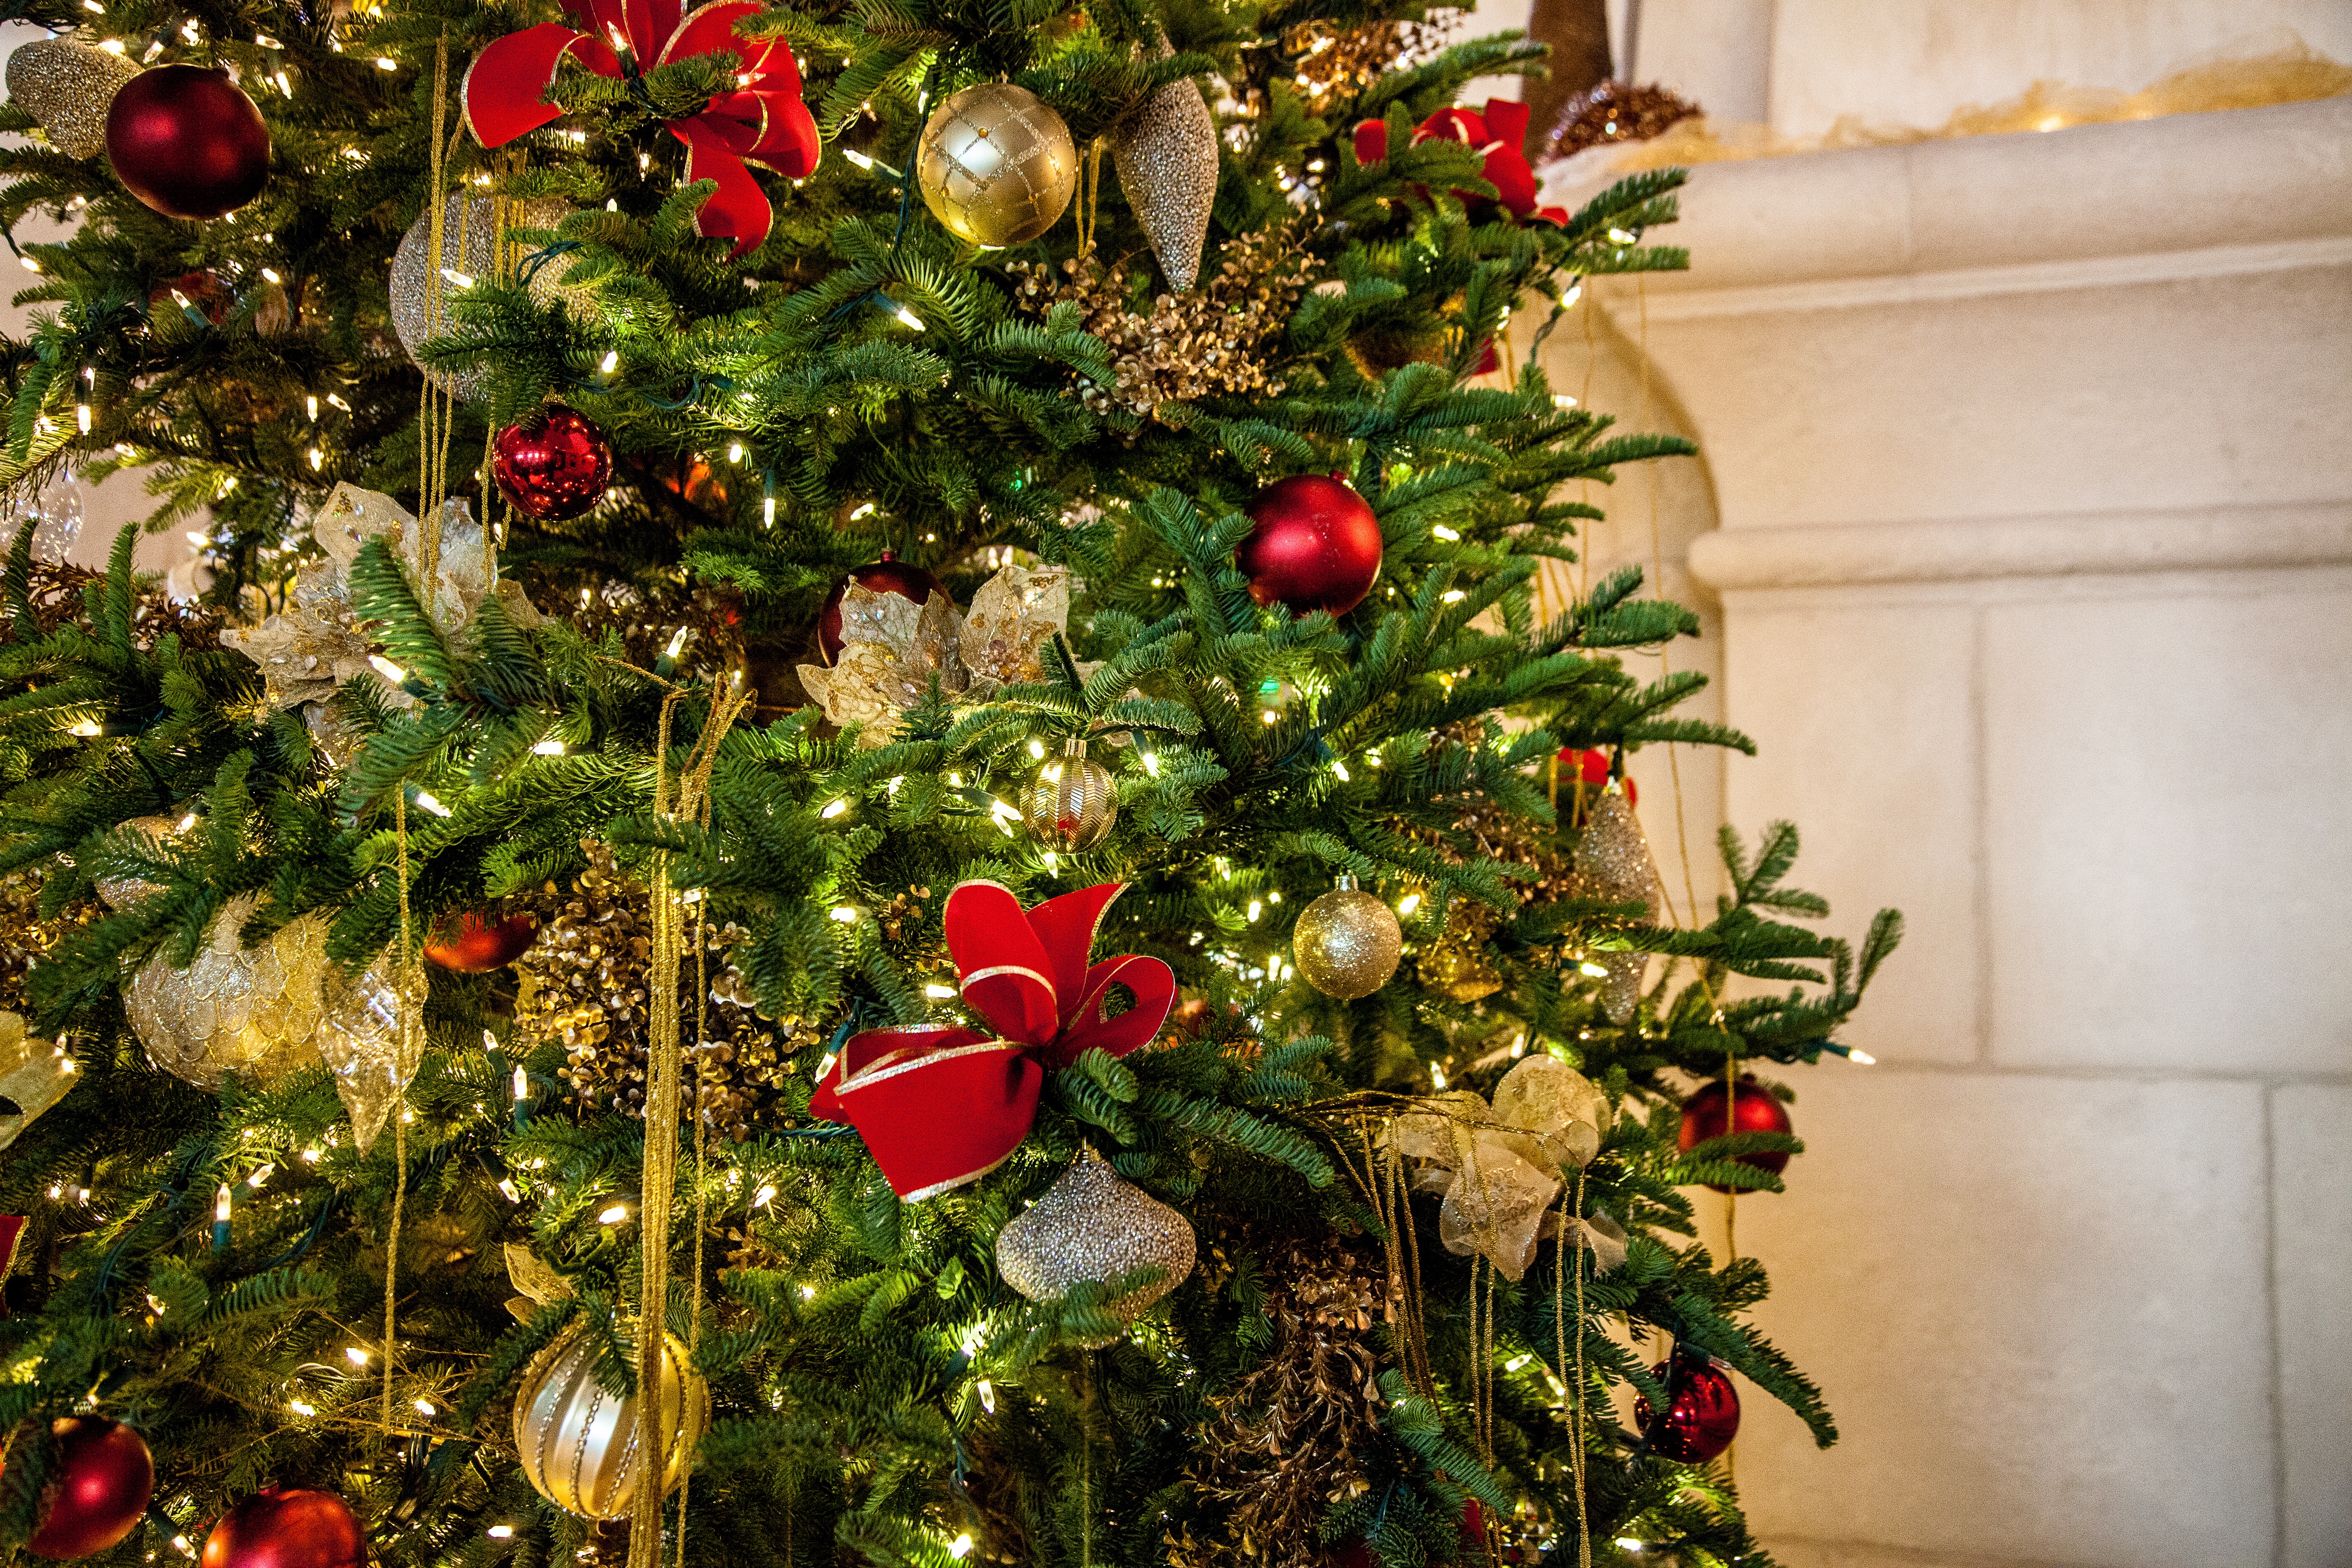
tree, branch, holiday, christmas, fir, decor, christmas tree, christmas decoration, floristry, woody plant